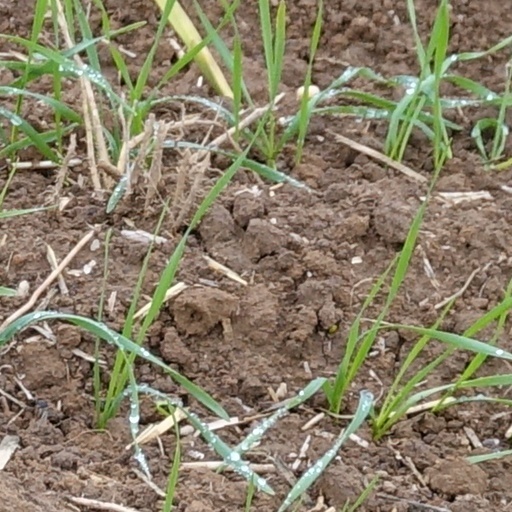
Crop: wheat